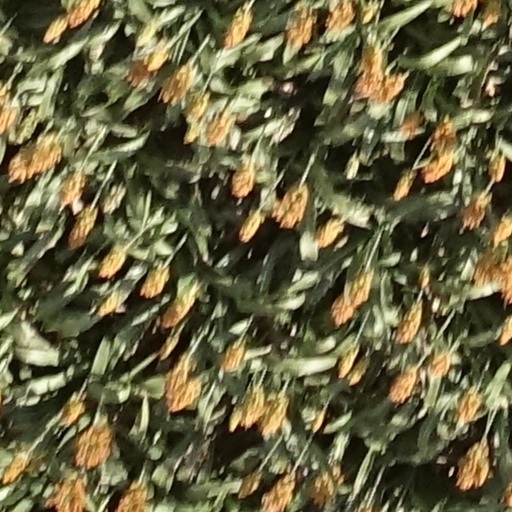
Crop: sorghum